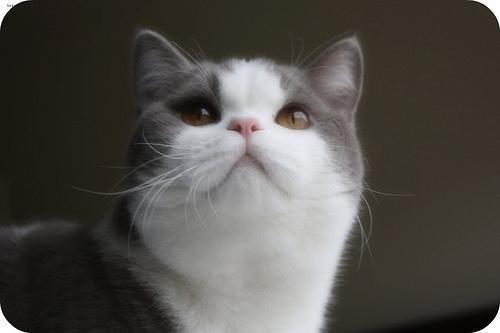
British Shorthair